Red (Taylor Swift album)

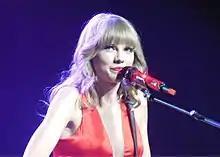
Taylor Swift singing on the Red Tour

Swift announced the album's accompanying world tour, the Red Tour, shortly after the album's release. On October 26, 2012, she announced the first 58 dates for the North American leg, beginning in Omaha, Nebraska, visiting Canada and the United States throughout the spring and summer of 2013, and concluding in Nashville, Tennessee, in September. To support a high demand, Swift held the concerts mostly in sports arenas and stadiums. After the North American leg, the Red Tour visited Australasia, the United Kingdom, and Asia.